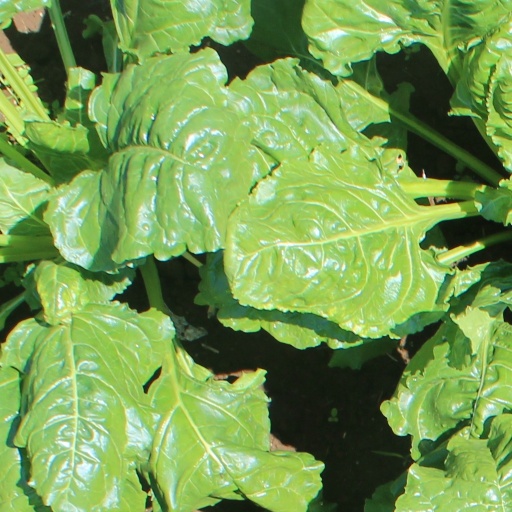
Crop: sugar beet